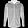
Label: Coat